Elias Hill

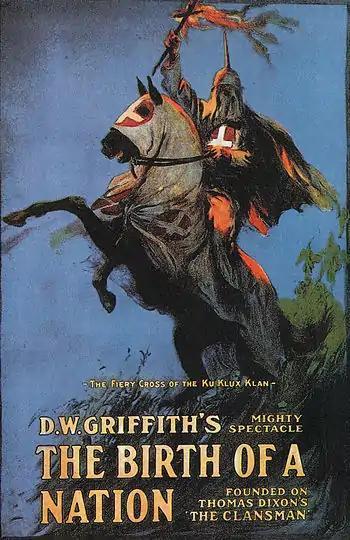
Movie poster for "The Birth of a Nation", partially inspired by the life of J. Rufus Bratton

In February 1871, Hill met with local Ku Klux Klan (KKK) leaders to negotiate the safety of blacks in the community. The KKK worked to impose white supremacy in the postwar South. Around February 12, eight black men were killed by 500 to 700 whites in black gowns with masks; these murders were followed by nightly Klan raids for months.